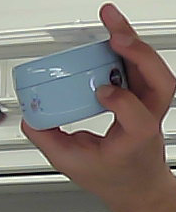
Product: nivea_baby